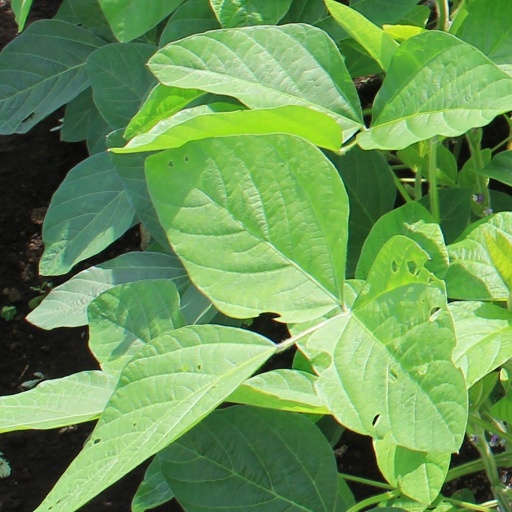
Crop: soybean